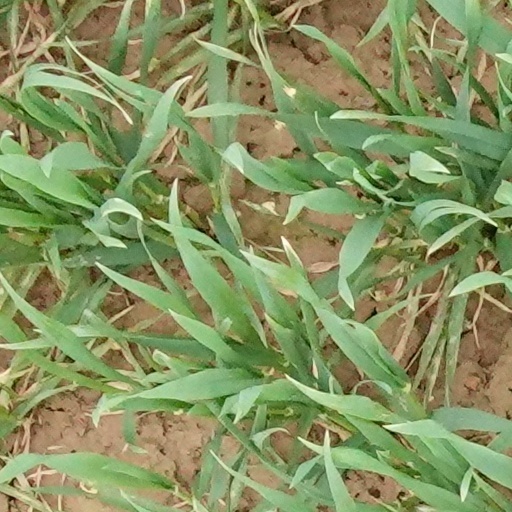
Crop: wheat